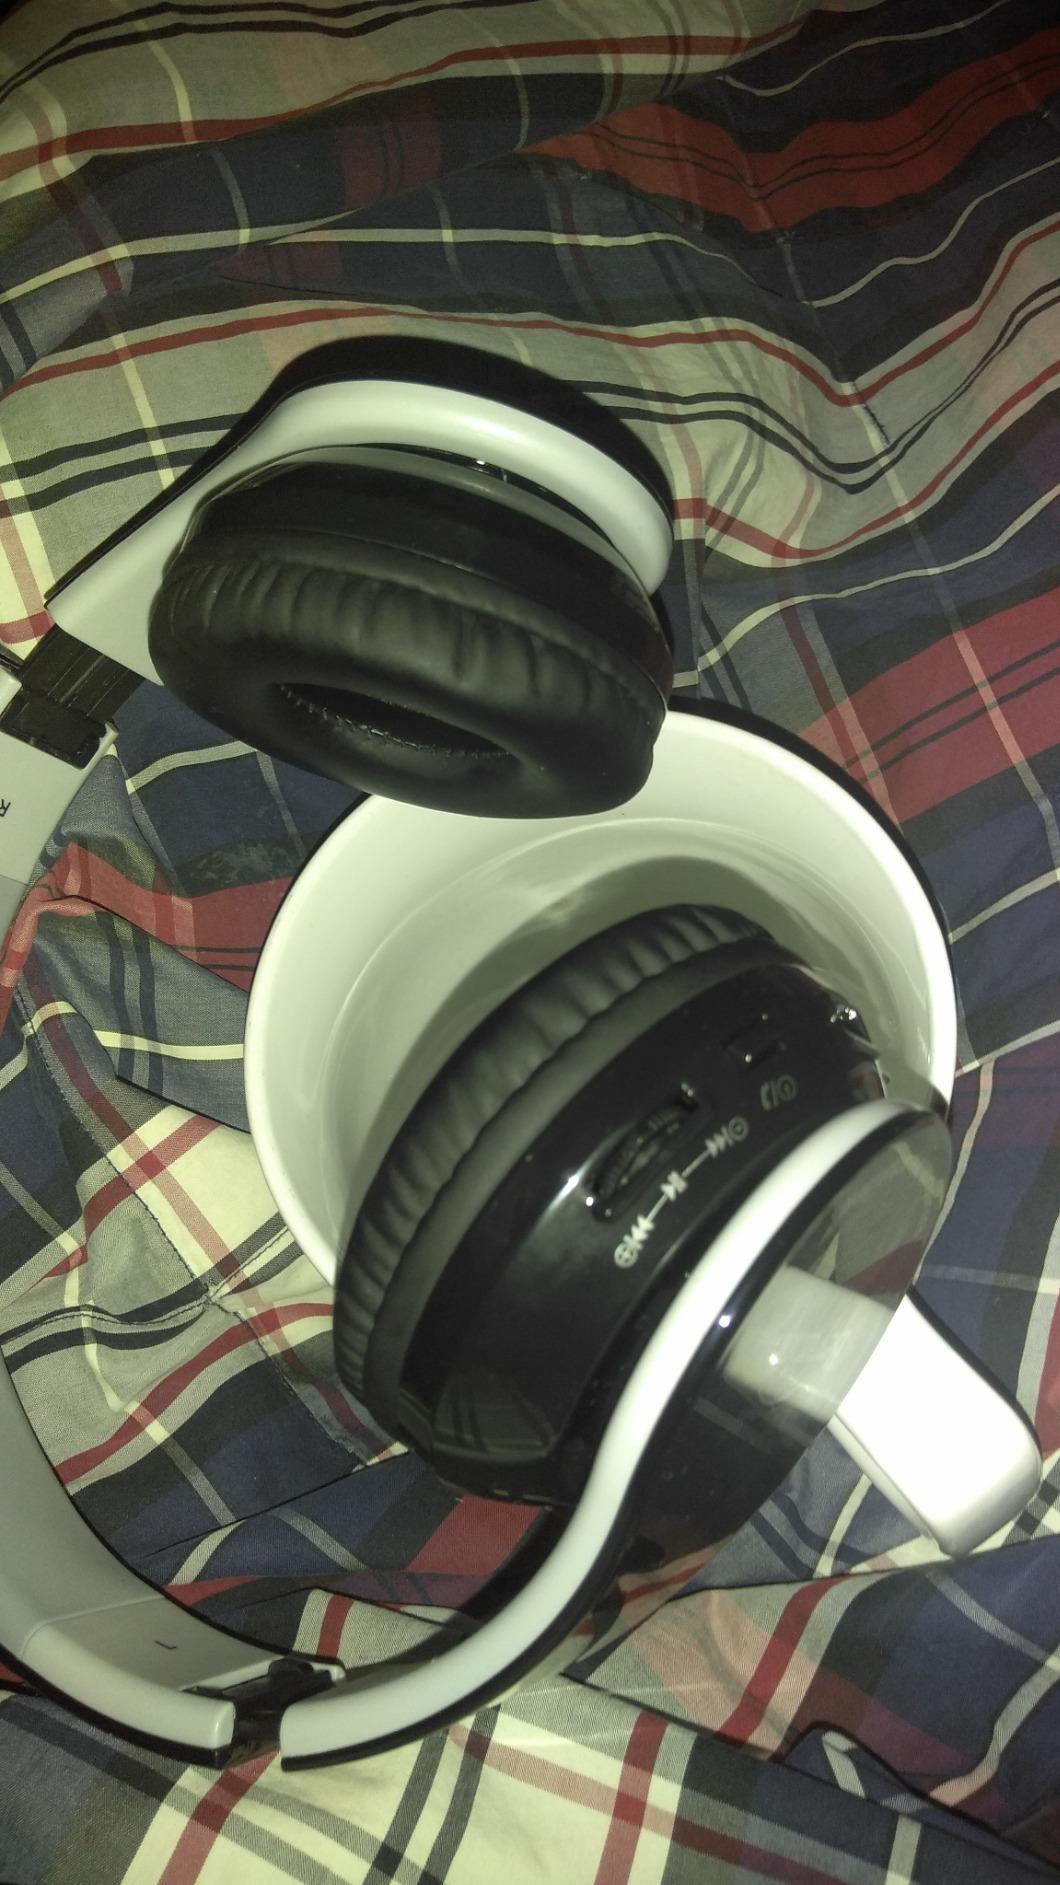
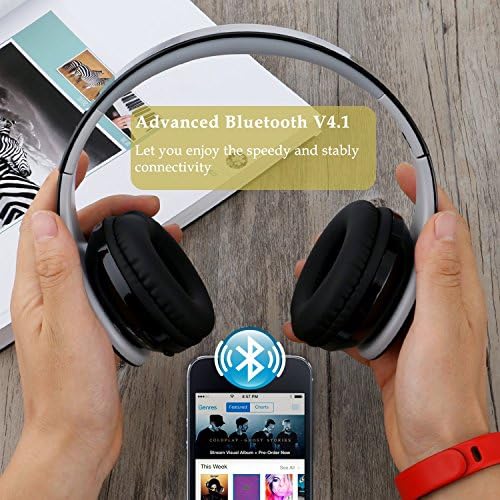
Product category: headphones
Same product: yes